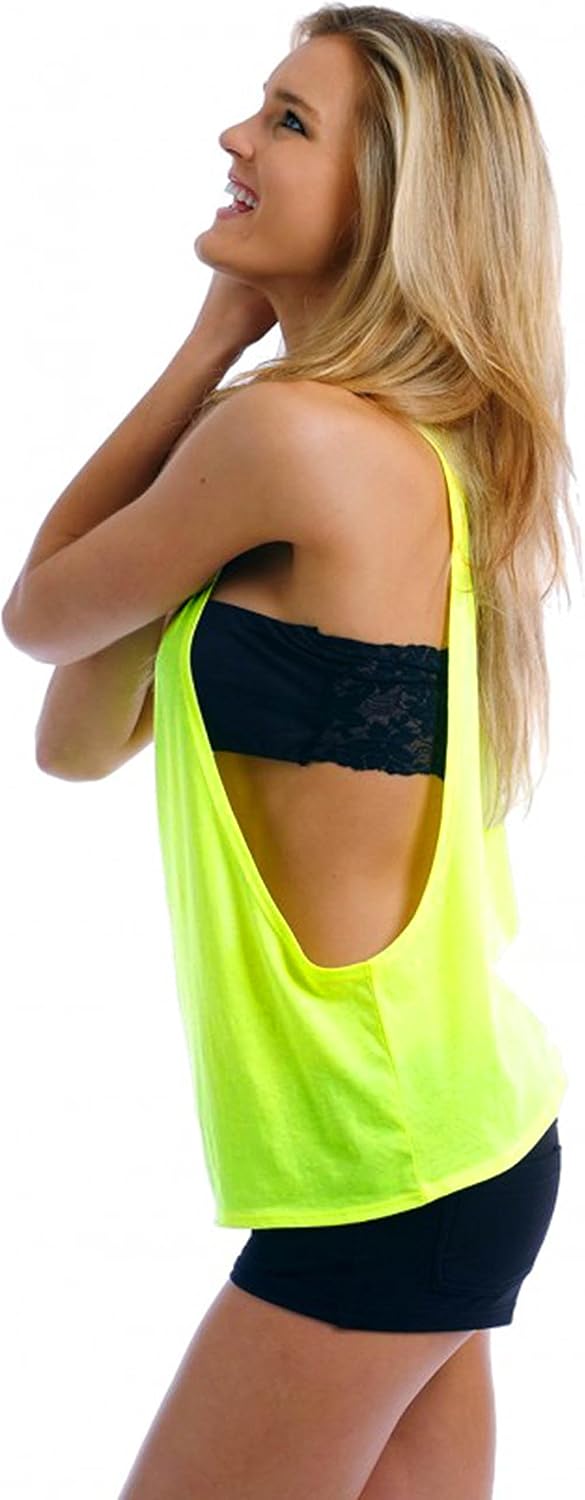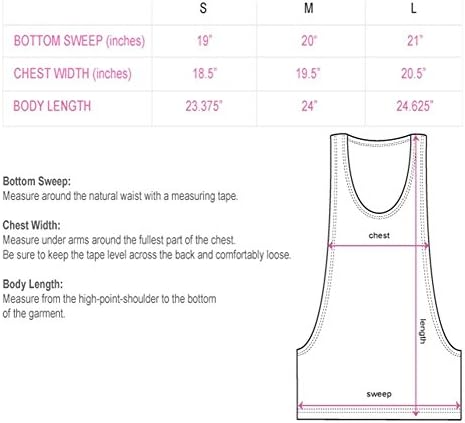
Women's Juniors Tank Top Open Side Sleeveless Shirt Made in The USA
Category: AMAZON FASHION
Get Ready For Summer with these OPEN SIDE TANK TOPS with finished edges,lovely detail and 6 different radiant colors! We appreciate you visiting and welcome you to check out our store at SHORE TRENDZ for more great items!!!
Features: 100% Polyester | SHORE TRENDZ AMAZON exclusive! Limited quantities available! Check out our store for the more women's sleeveless styles and more | 100% Polyester. Ultralight wight soft fabric material | Proudly MADE IN THE U.S.A. by SHORE TRENDZ | WIDTH/LENGTH: SMALL-9.5"/23.5" MED-10.5"/24" LARGE 11"/24.5" | To preserve the integrity of the garment: Machine wash cold. Recommended Hang Dry only.